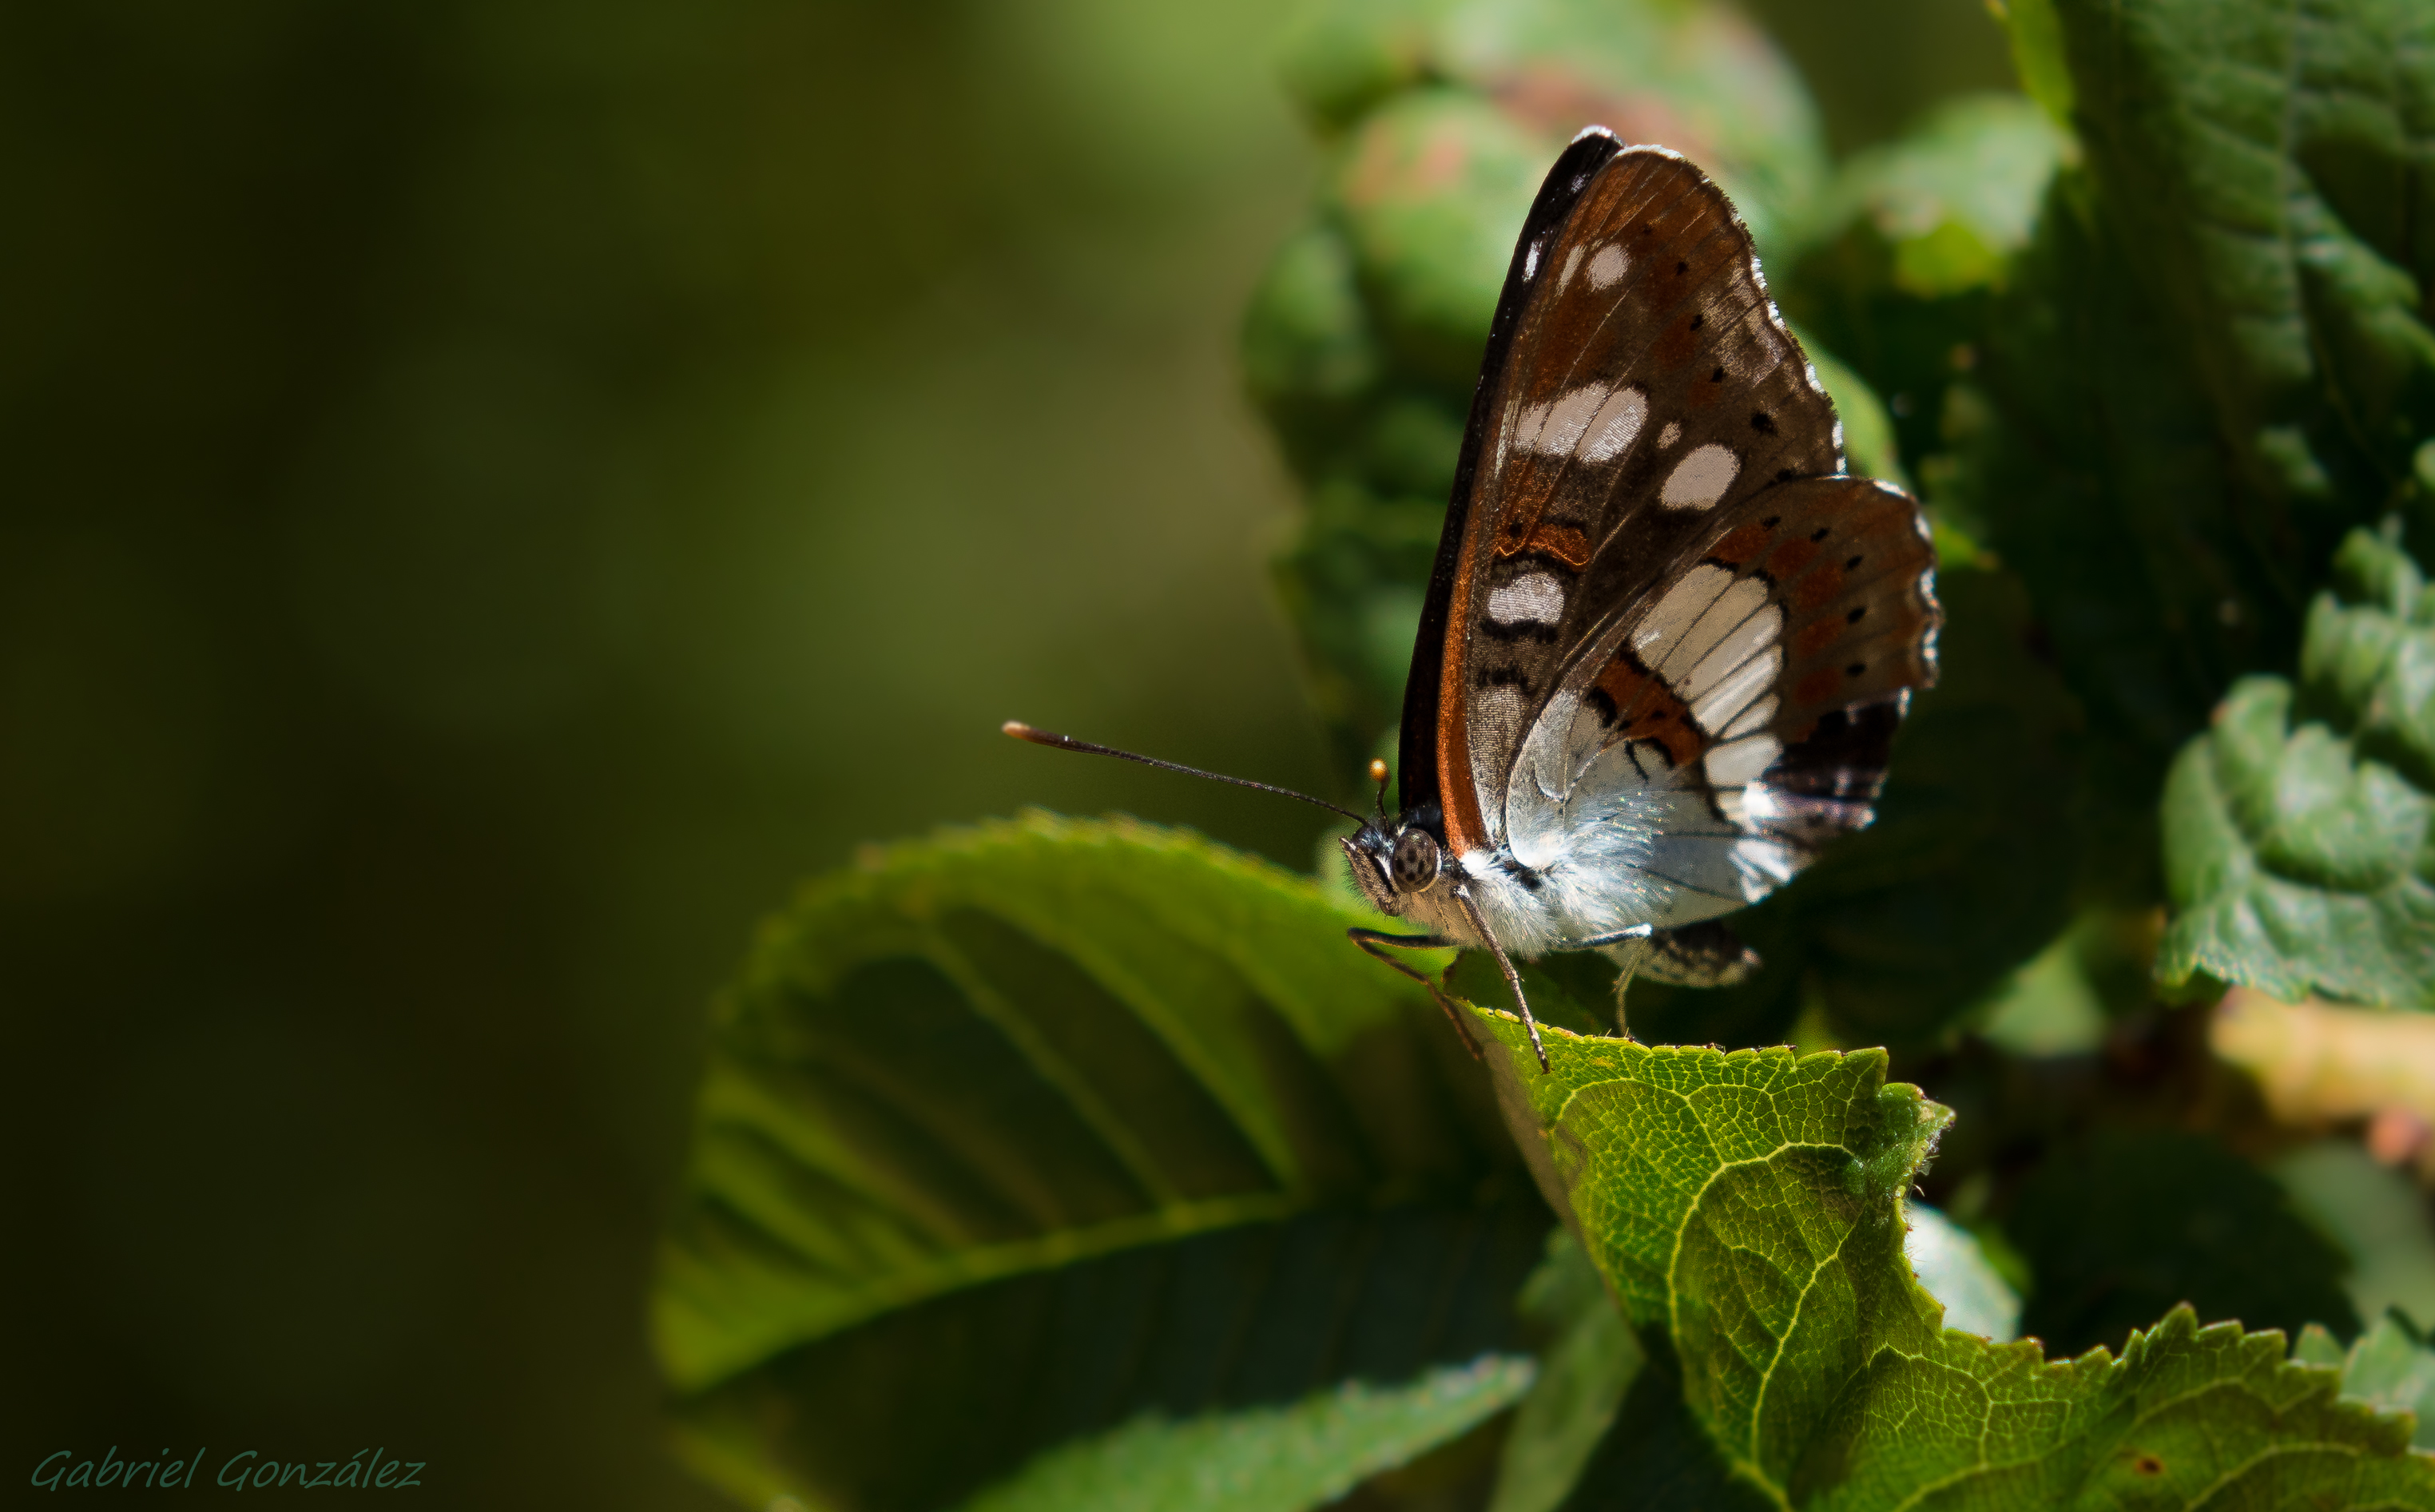
nature, photography, leaf, flower, wildlife, green, insect, macro, botany, butterfly, fauna, invertebrate, close up, animals, naturaleza, butterflies, ggl1, gaby1, xovesphoto, animales, sonyrx10, rx10, mariposas, gphoto, xelodegalicia, macro photography, arthropod, gabrielcoru a, pollinator, moths and butterflies, lycaenid